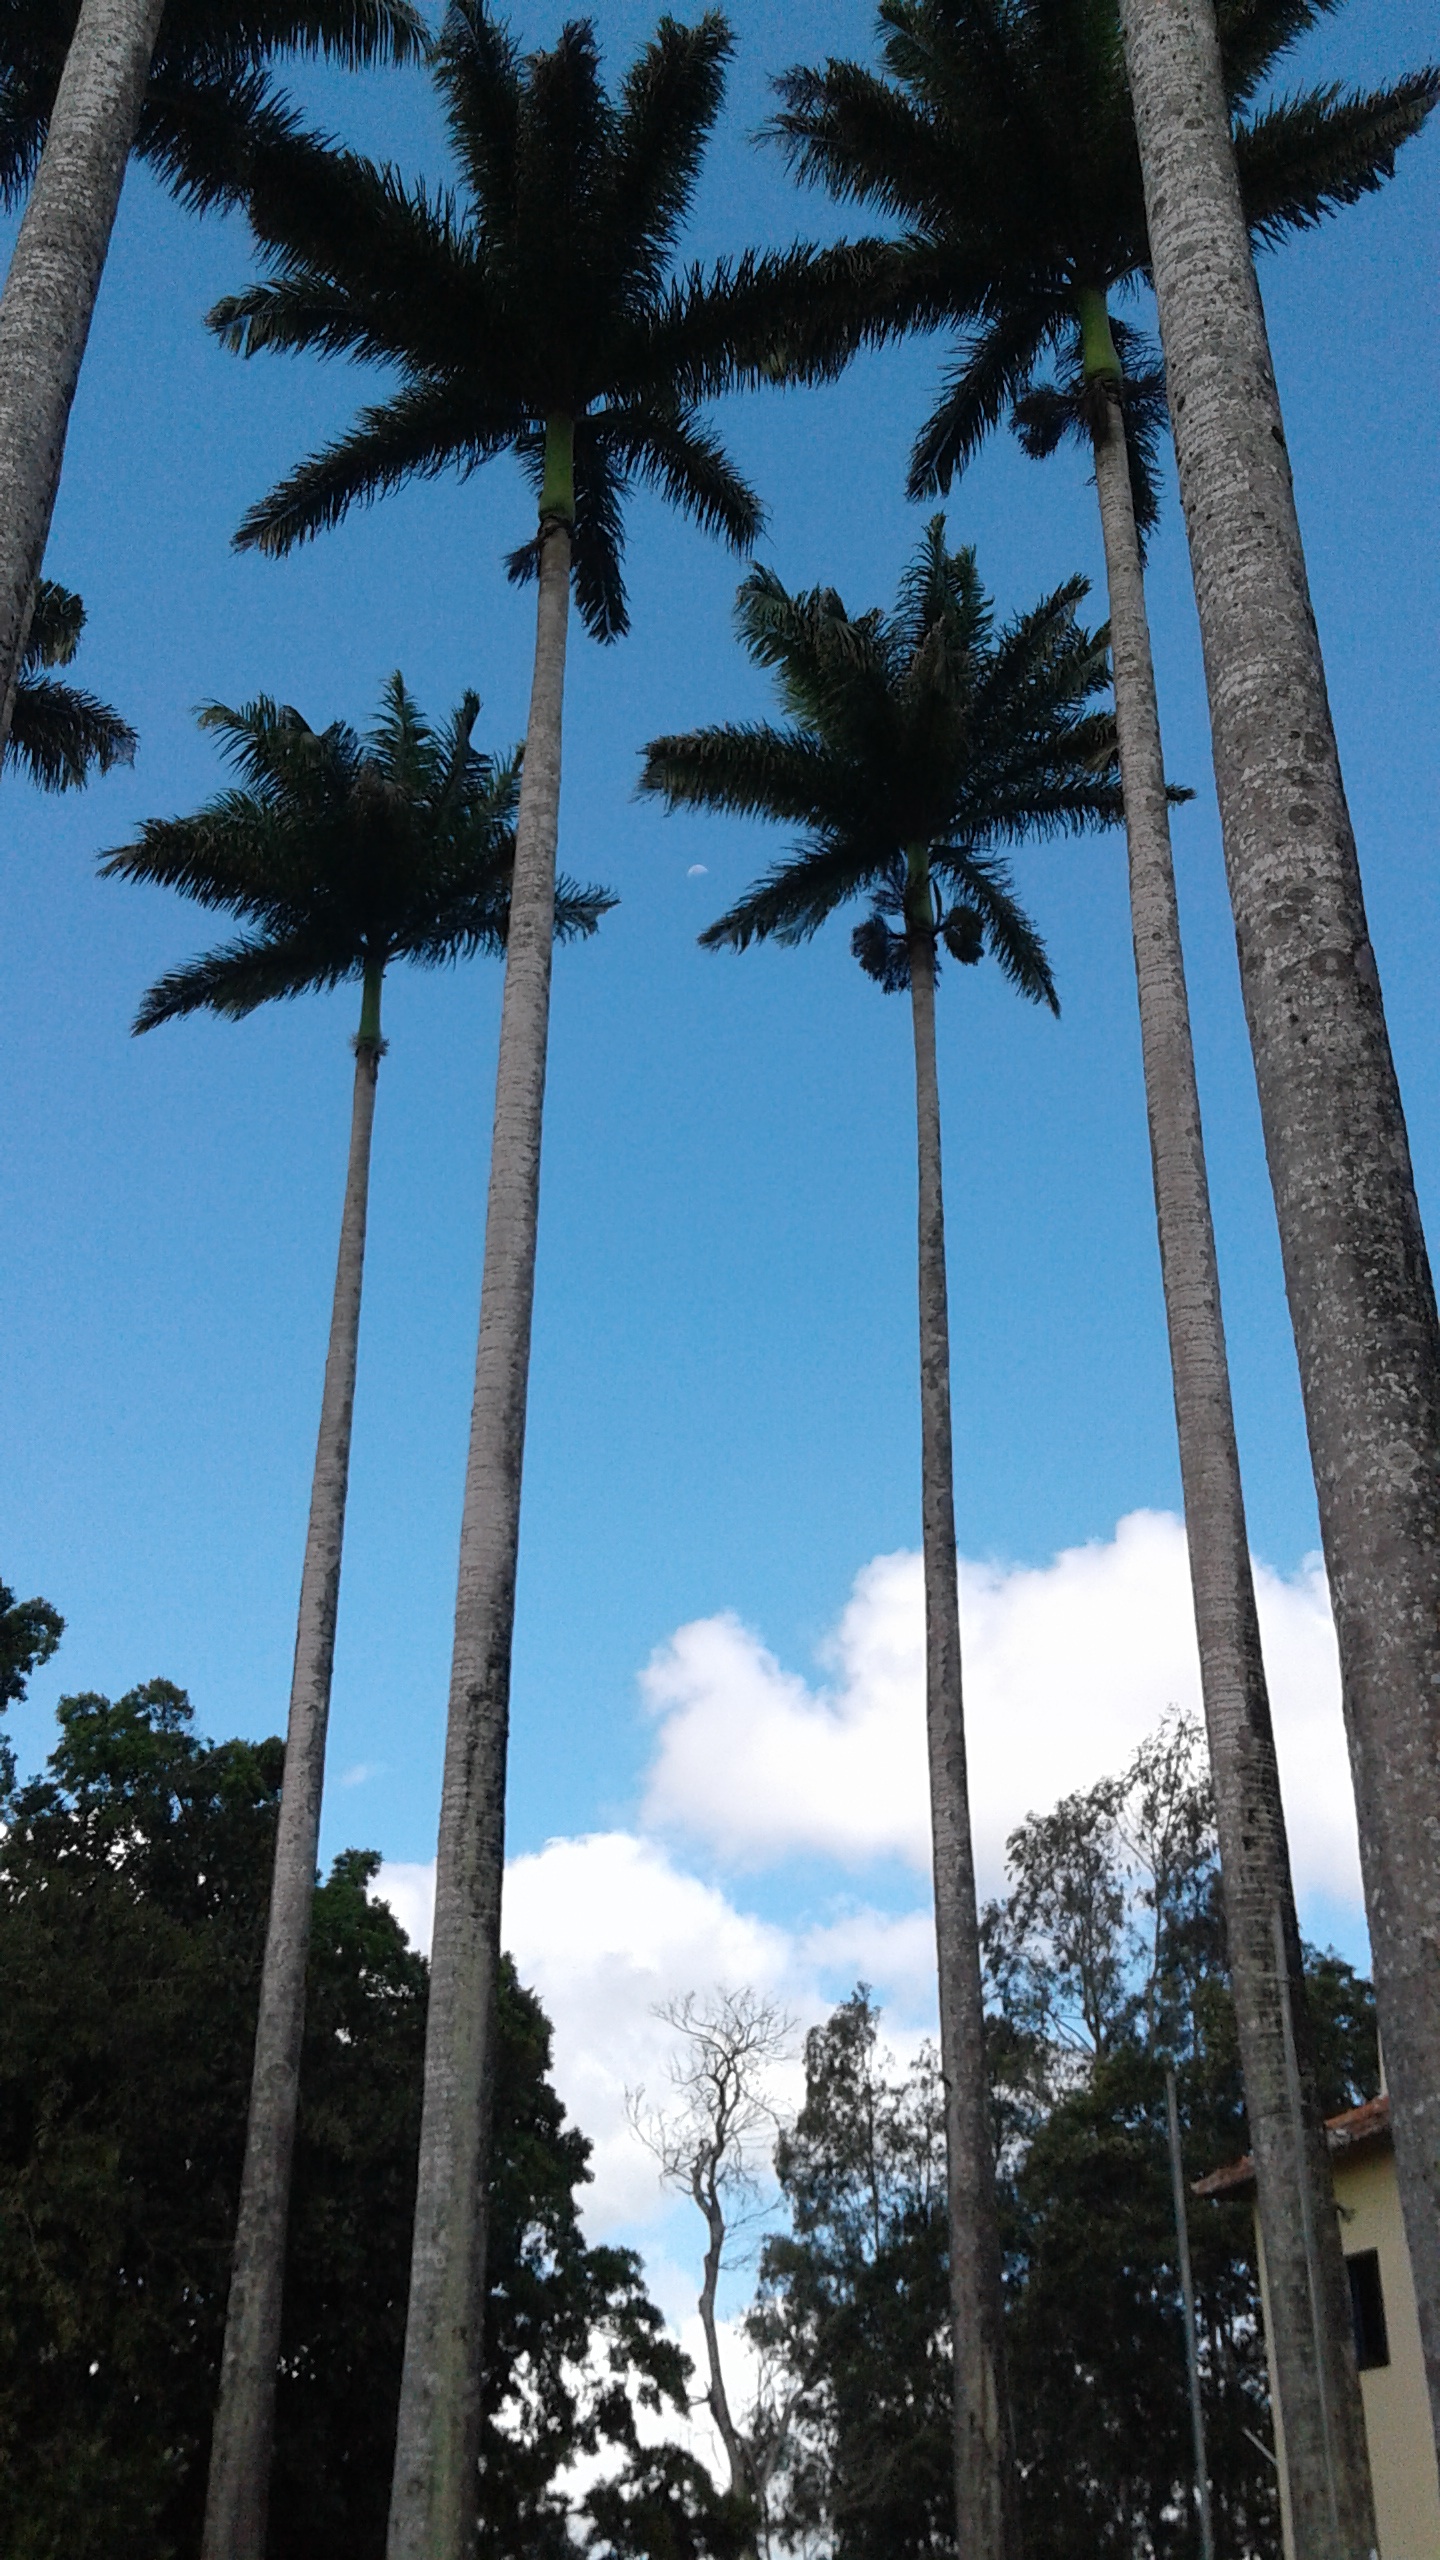
tree, plant, flower, wind, mast, flowering plant, woody plant, land plant, arecales, palm family